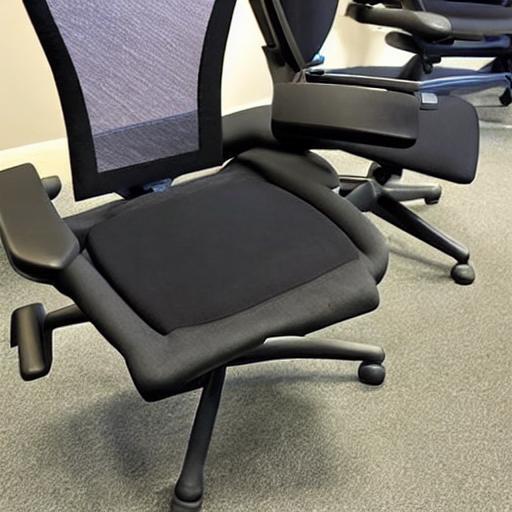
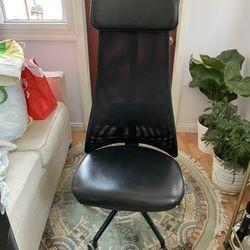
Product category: items_chair
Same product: no